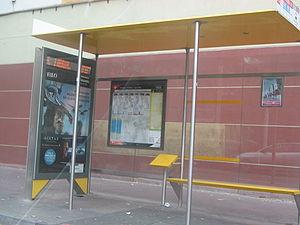
Le transport en commun ou transport public est un mode de transport consistant à transporter plusieurs personnes ensemble sur un même trajet. Il est généralement accessible en contrepartie d'un titre de transport comme un billet, un ticket ou une carte. Néanmoins il peut être mis à disposition du public à titre gracieux dans certaines circonstances.